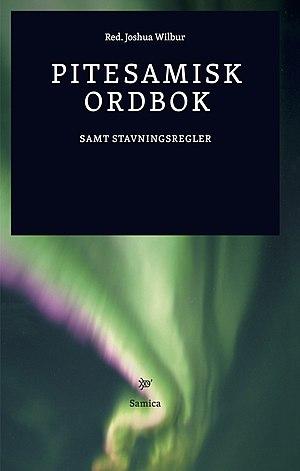
Samica est une collection d’ouvrages multilingue et interdisciplinaire consacrée aux langues, littératures et cultures dans le Sápmi. Elle est publiée depuis 2014 par l’Université Albert Ludwig de Fribourg-en-Brisgau en Allemagne. Le spécialiste des études culturelles Thomas Mohnike de l'Université de Strasbourg et les linguistes Michael Rießler et Joshua Wilbur de l'Université de Fribourg en sont les éditeurs.